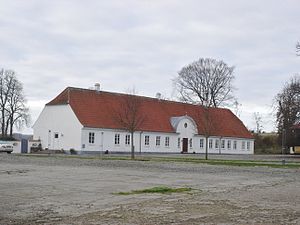
Louisendal
Louisendal
Herregården Louisendal mellem Gudumholm og Vaarst
Louisendal er udskilt fra Gudumlund som en afbyggergård i begyndelsen af 1800-tallet af lensgreve Ernst Heinrich von Schimmelmann.